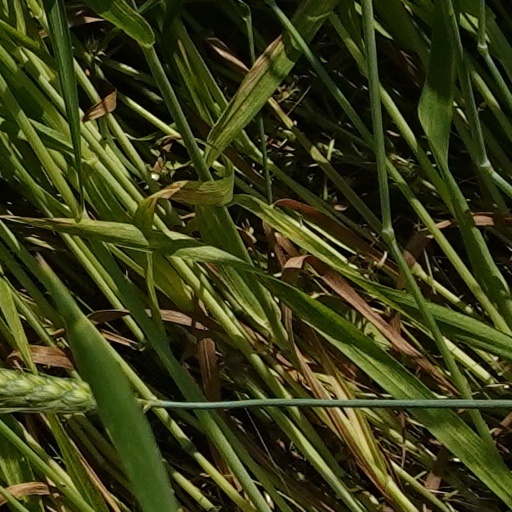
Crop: wheat